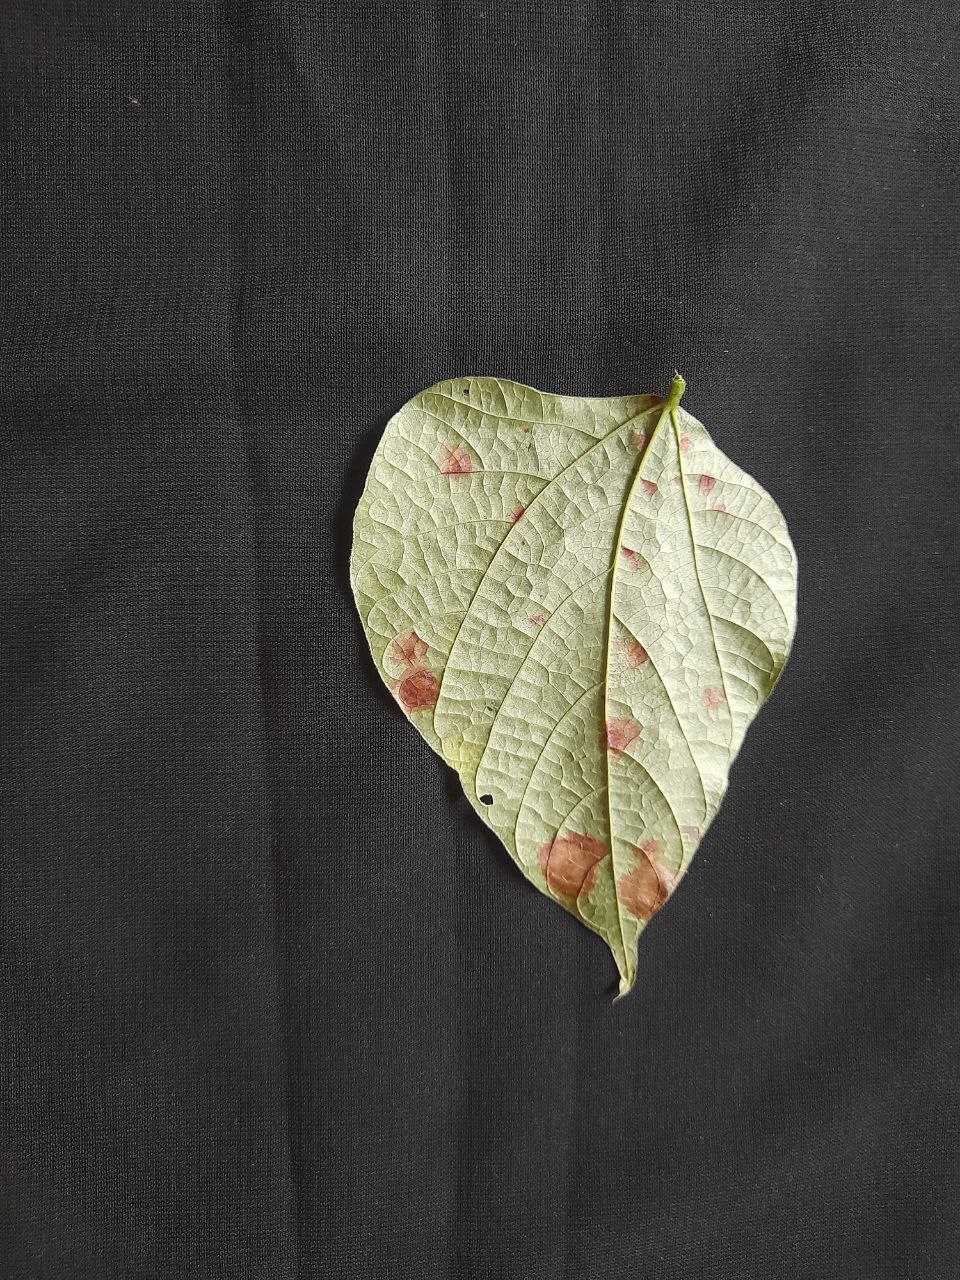
Crop: bean
Leaf condition: Rust